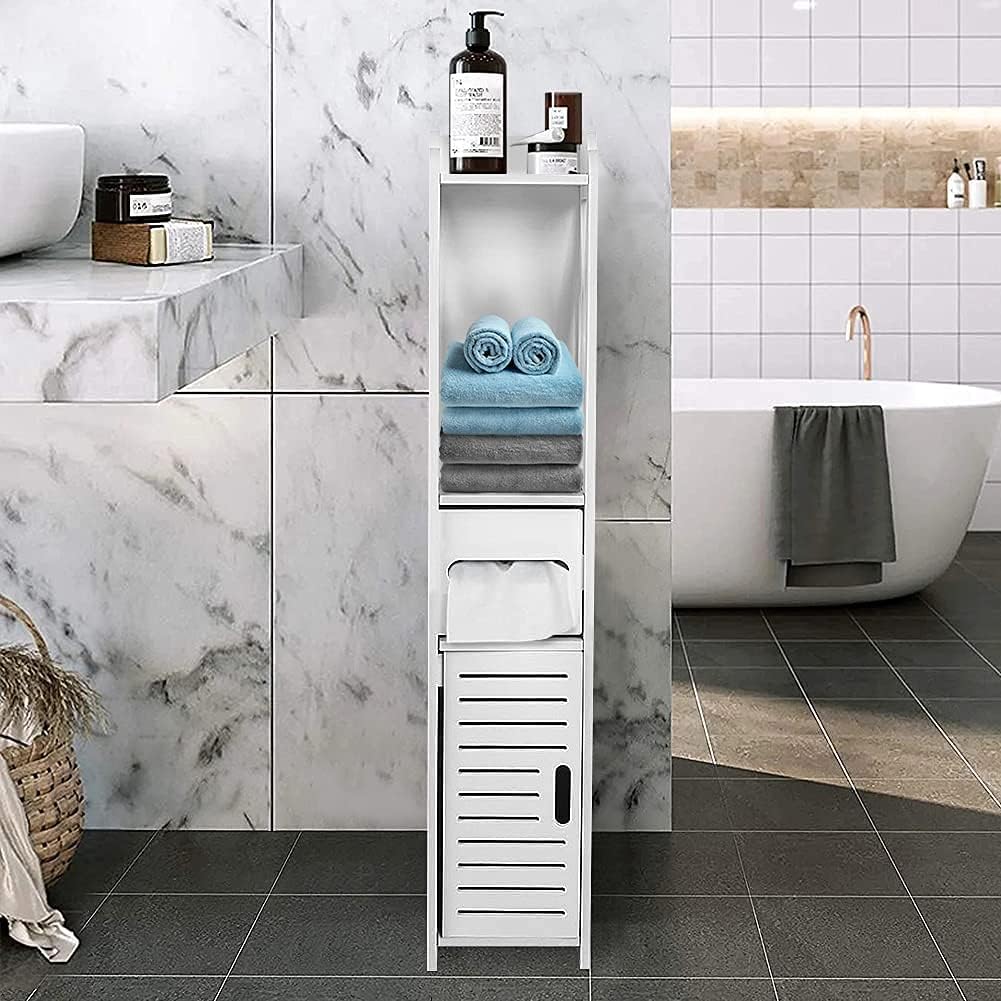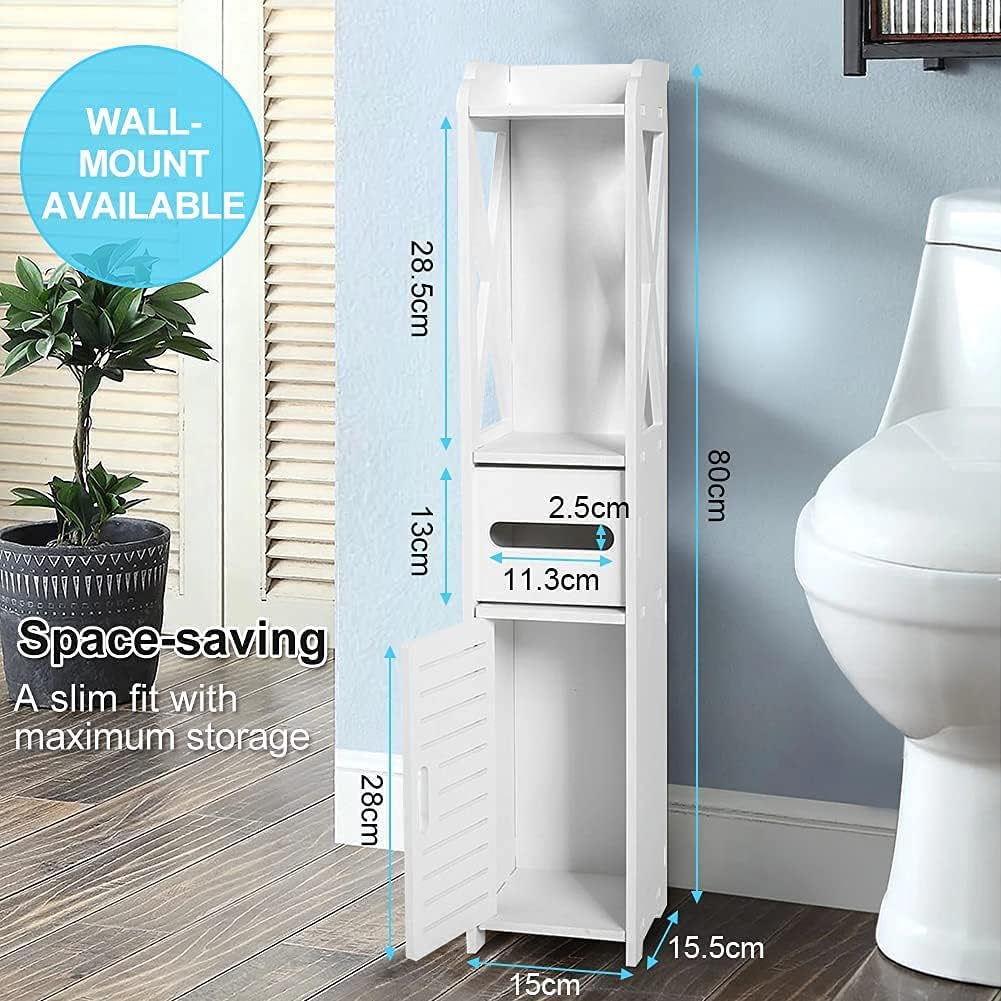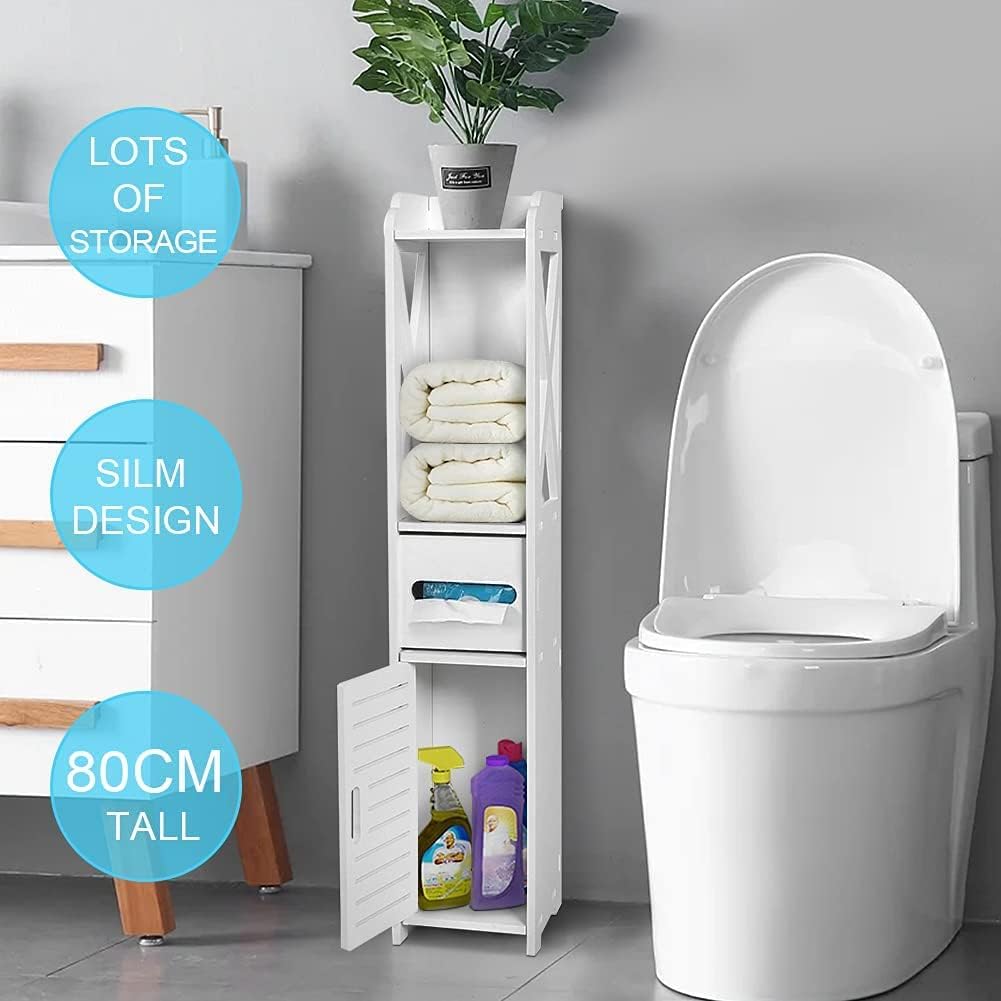
VBESTLIFE White Bathroom Floor Cabinet 4 Tier Toilet Furniture Cabinet Free Standing Storage Organizer Cabinet Slim Side Cabinet for Home Kitchen Washroom Tall Storage Cabinet 31.5x6.1x5.9 inch
Category: Amazon Home
Description: Organize your bathroom or laundry room with this stylish cabinet in a antique white finish that blends in with your decor. Place linen, towels and grooming essentials in the roomy drawers for a neat look, and use the cabinet area for medicines, toiletries and cosmetics. This white cabinet adds a clean-looking accent to your bathroom, and its vertical design maximizes your storage space without monopolizing your floor space. Designed for bathrooms and laundry rooms, this cabinet can be displayed anywhere you need extra storage. Features: 1.A stylish white bathroom cabinet, made of high quality wood, moisture-proof, durable. 2.Base drawer is ideal for laundry detergent, shampoo, and other toilet cleaning products. 3.The middle part has the large capacity to store towels, toiletries, cosmetics and so on. 4.The top edge is smooth and round designed to avoid unnecessary injury by accident. 5.The pull-out main drawer offers a section that's large enough for your toilet rolls and keep them dry. Specification: Condition: 100% Brand New Material: Wood-Plastic Board Color: White Product Size: Approx. 80 * 15.5 * 15cm / 31.5 * 6.1 * 5.9inch Package Weight: Approx. 2.3kg Package Included: 1 X Bathroom Cabinet Note: 1. Please allow 1-3cm error due to manual measurement. Please make sure you do not mind before you bid. 2. The colors may have different as the difference display, please understand.
Features: 【Premium Quality Material】Our stylish white bathroom cabinet is made of high quality wood which is moisture-proof and durable. The top edge is smooth and round designed to avoid unnecessary injury by accident. Woody material is full of texture, increase the sense of quality in your room or bathroom. | 【Large Storage Space and Layered placement】: The top edge of this bathroom cabinet is smooth and round designed to place decorations or daily necessities. The middle part has the large capacity to store towels, toiletries, cosmetics, books and so on. Base drawer is ideal for laundry detergent, shampoo, and other toilet cleaning products. The pull-out main drawer offers a section that's large enough for your toilet rolls and keep them dry. | 【Wide Applications】The bathroom storage is perfect as a bathroom cabinet, cupboard or free standing storage shelf.Fitting bathroom, kitchen, pantry, hallway, or office for additional display and storage.The tall cabinet can be a good match with under sink cabinet, floor cabinet. | 【Modern and Simple Style】This white cabinet adds a clean-looking accent to your bathroom, and its vertical design maximizes your storage space without monopolizing your floor space. | 【Satisfaction Service】: Our goal is to provide the best after service for our customers,so if you have any questions please contact us with freely, we will solve problems within 24 hours.